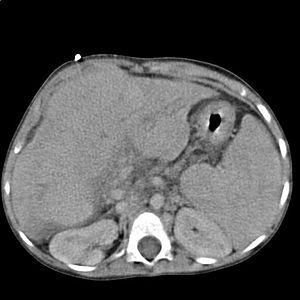
La cirrhose est une maladie grave du foie, résultant d’agressions biochimiques répétées, le plus souvent par la consommation chronique d’alcool ou par des virus hépatotropes mais pouvant aussi résulter de l’accumulation de graisses dans le foie, de maladies auto-immunes, de déficits enzymatiques ou autres. Elle est définie selon des critères morphologiques de fibrose et de transformation de l’architecture normale du foie en nodules structurellement anormaux dont la couleur roussâtre a inspiré le nom actuel de la maladie à Laennec. Ces anomalies structurelles s’accompagnent de surcroît de bouleversements de la fonction hépatique.